Rooparam

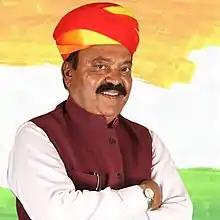
Rooparam

Rooparam Dhandev is an Indian politician from Rajasthan. He is elected Member of 15th Rajasthan Legislative Assembly from Jaisalmer constituency in Rajasthan. He was ex-Chief Engineer from PHED in Rajasthan. He is an Indian National Congress politician in Rajasthan.